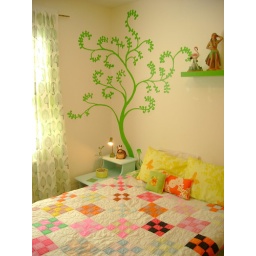
tree mural in corner of bedroom